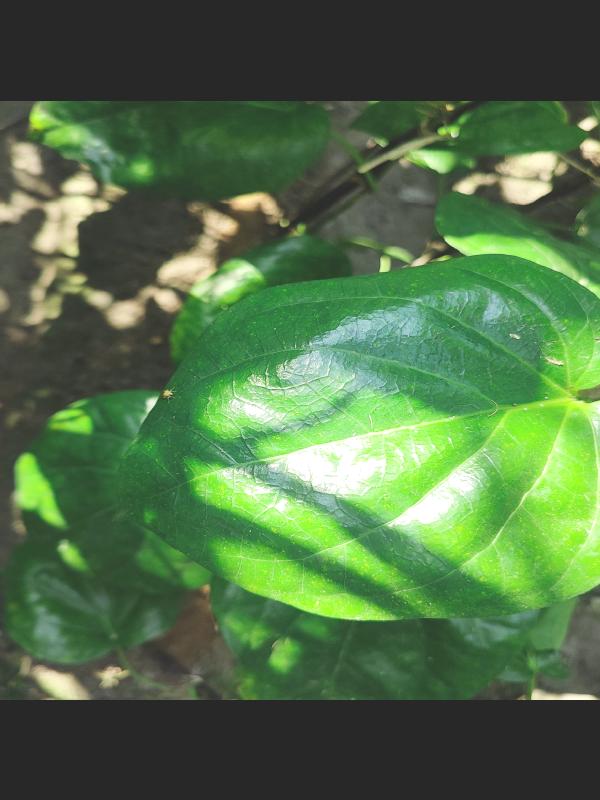
Label: Healthy_Leaf